Suhas Khamkar

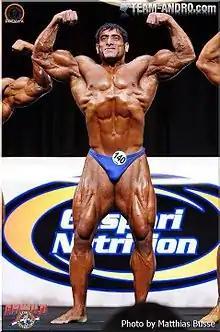
Suhas Khamkar at Arnold Amateur 2013

Suhas Madhukar Khamkar (born 9 August 1980) is a professional bodybuilder from India.